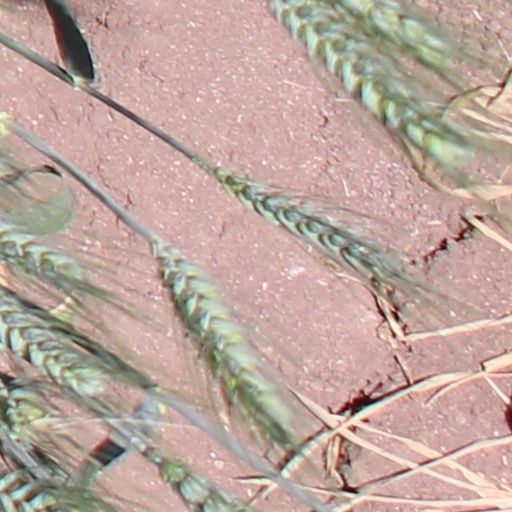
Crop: wheat